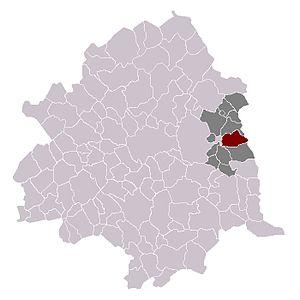
Willems dans son canton et son arrondissement.
Willems est une commune française située dans le département du Nord, en région Hauts-de-France. Elle fait partie de la Métropole européenne de Lille.